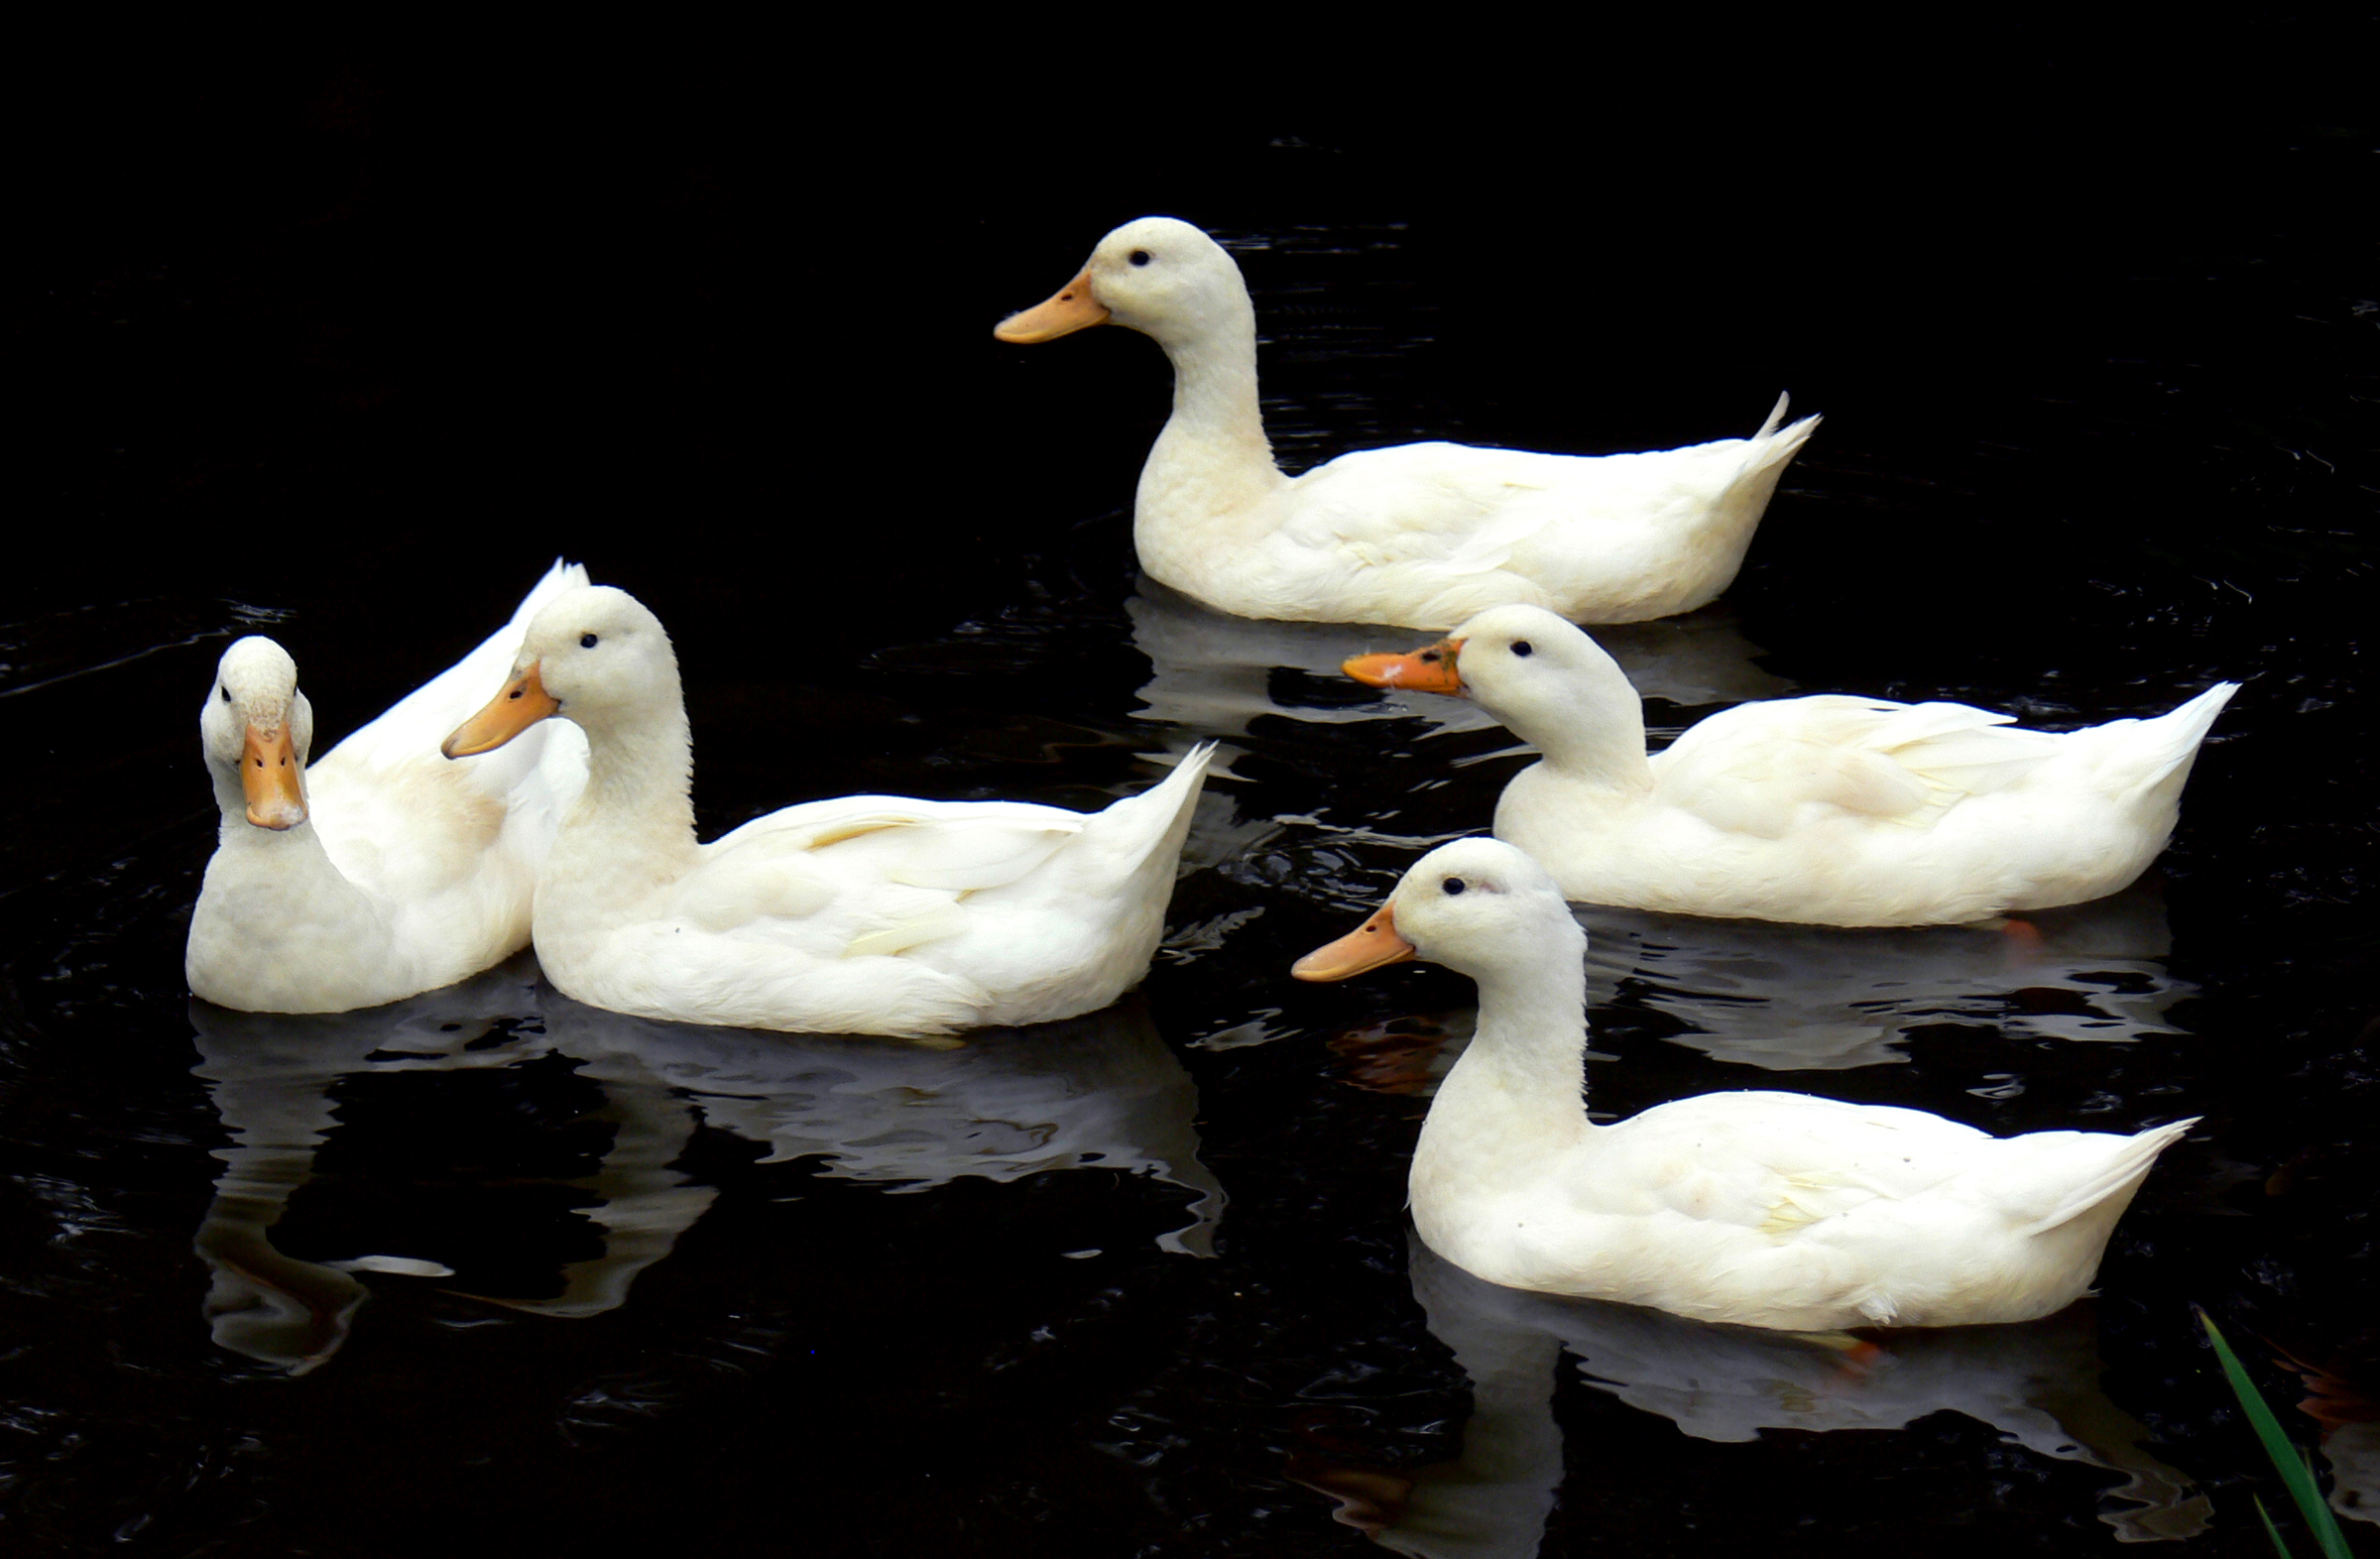
bird, wing, beak, fauna, swan, duck, vertebrate, ducks, waterfowl, panasonicdmcfz30, aylesburyducks, whiteducks, water bird, canard, ducks geese and swans